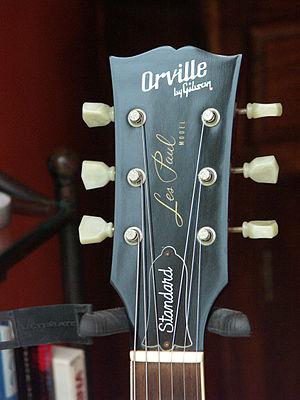
Orville by Gibson, en japonais オービルbyギブソン aussi connu sous le simple nom d'Orville, en japonais オービル, était une marque de guitares gérée par Gibson pour le marché japonais à la fin des années 1980 et pendant la plus grande partie des années 1990.
FujiGen Gakki, plus connu sous le nom de FujiGen, est un fabricant d'instruments de musique basé à Matsumoto, actif depuis 1960. Il est nommé d'après le fameux Mont Fuji, Gen signifiant « instrument à corde » en japonais, et Gakki se traduisant par « instrument de musique ». FujiGen est un sous-traitant pour de nombreuses marques connues telles que Fender, Ibanez et Yamaha ainsi qu'un fabricant en marque propre de guitares électriques.